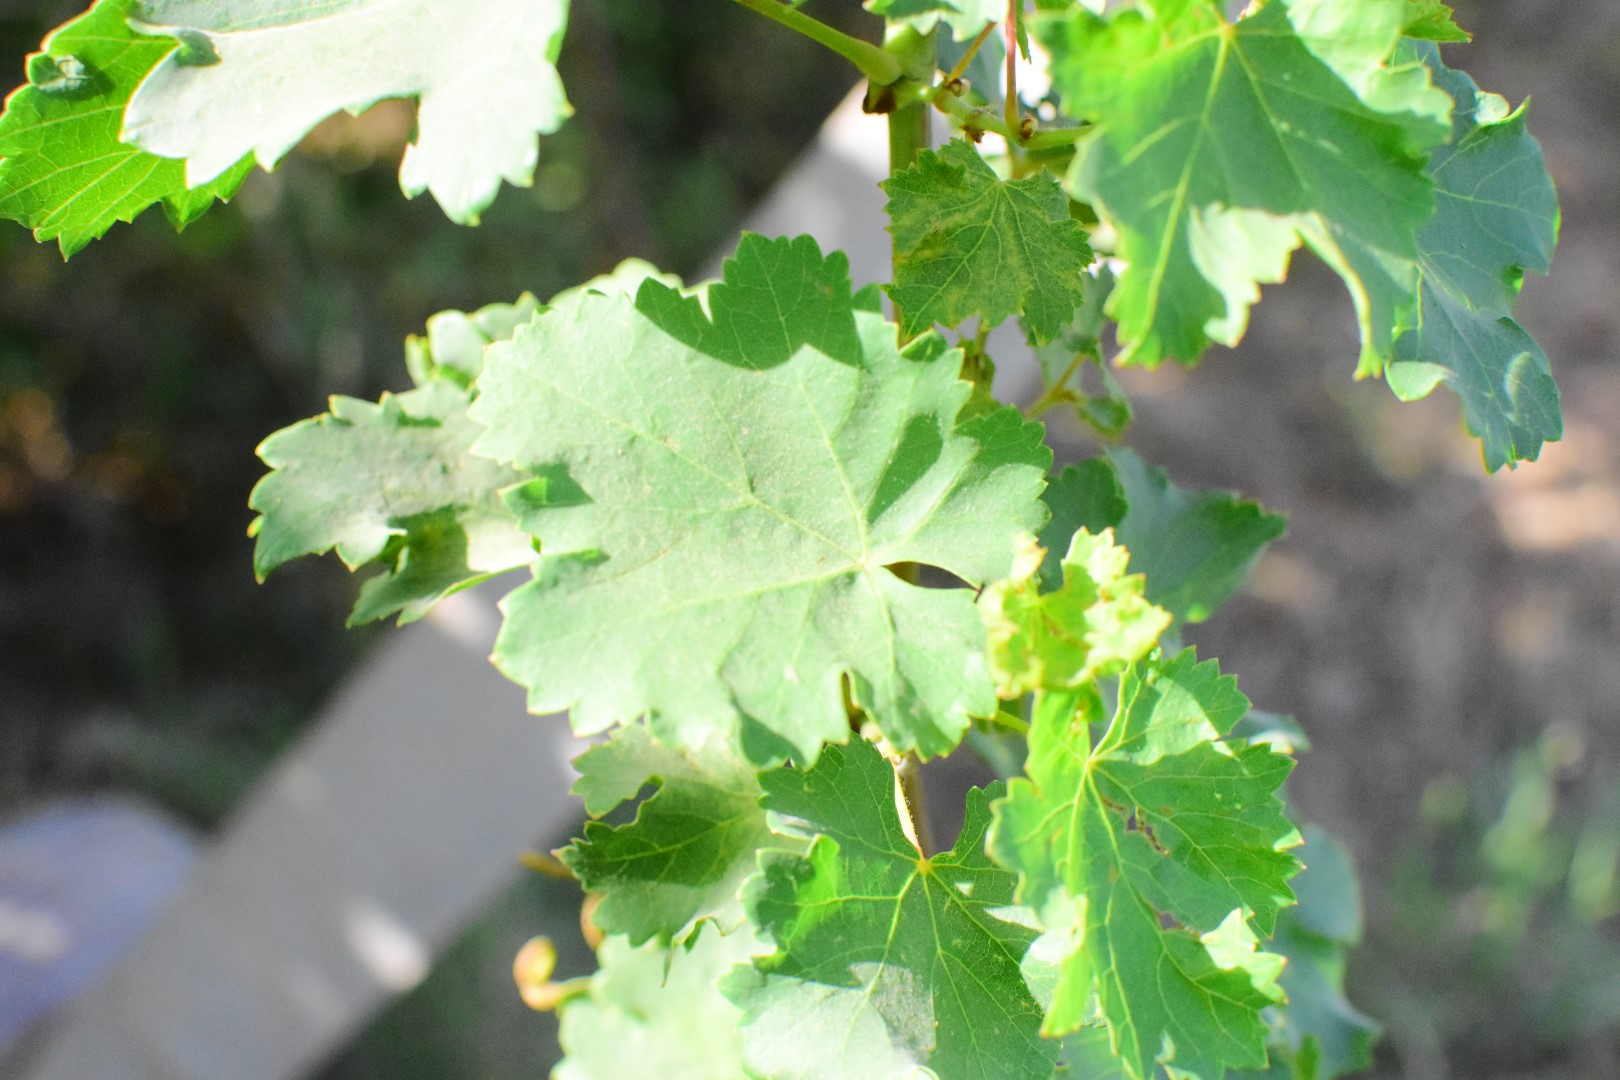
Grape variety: Deas Al-Annz